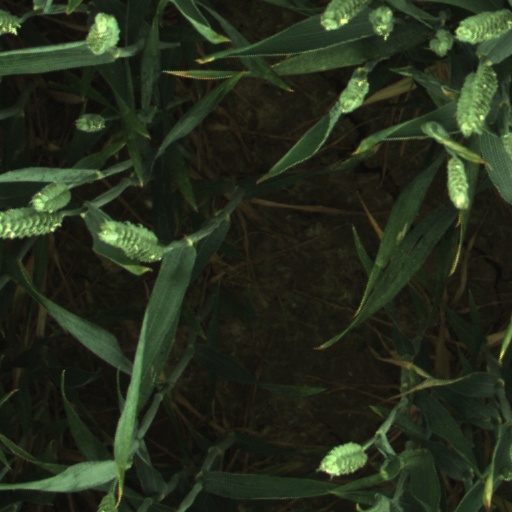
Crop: wheat